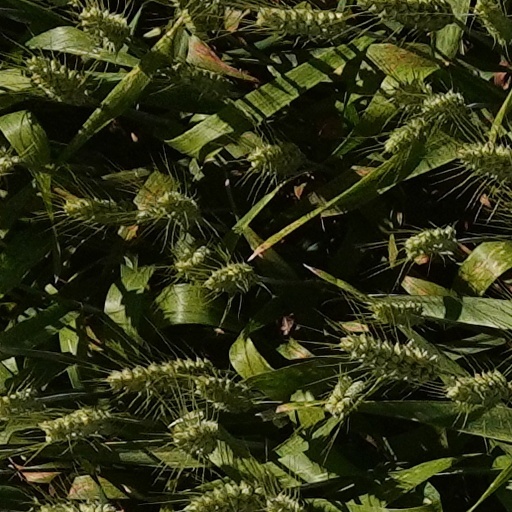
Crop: wheat